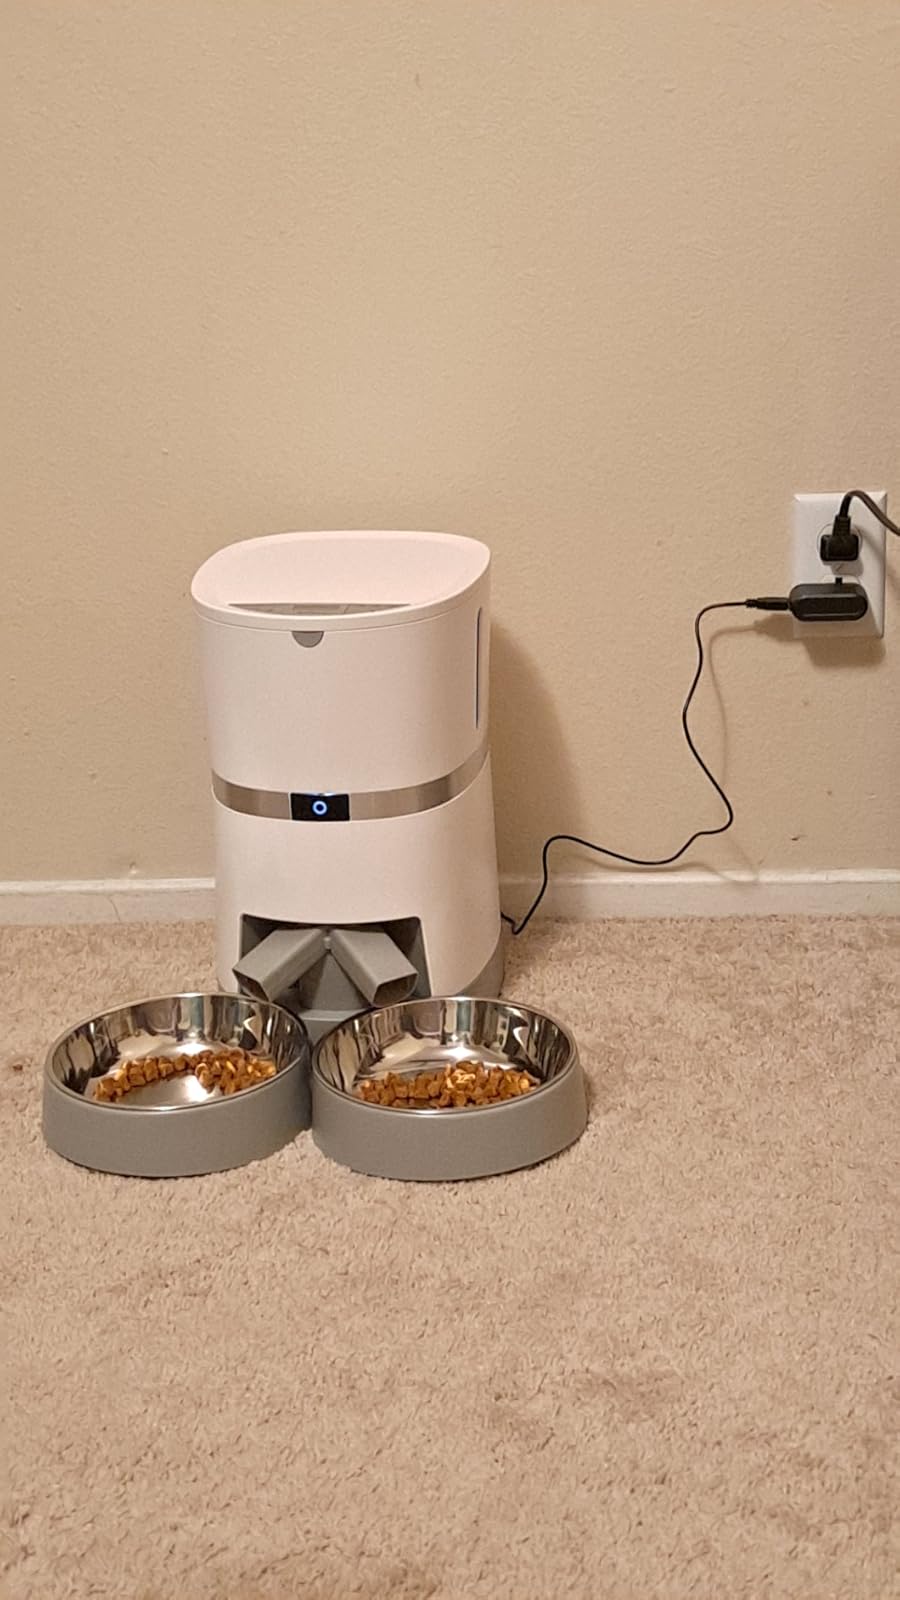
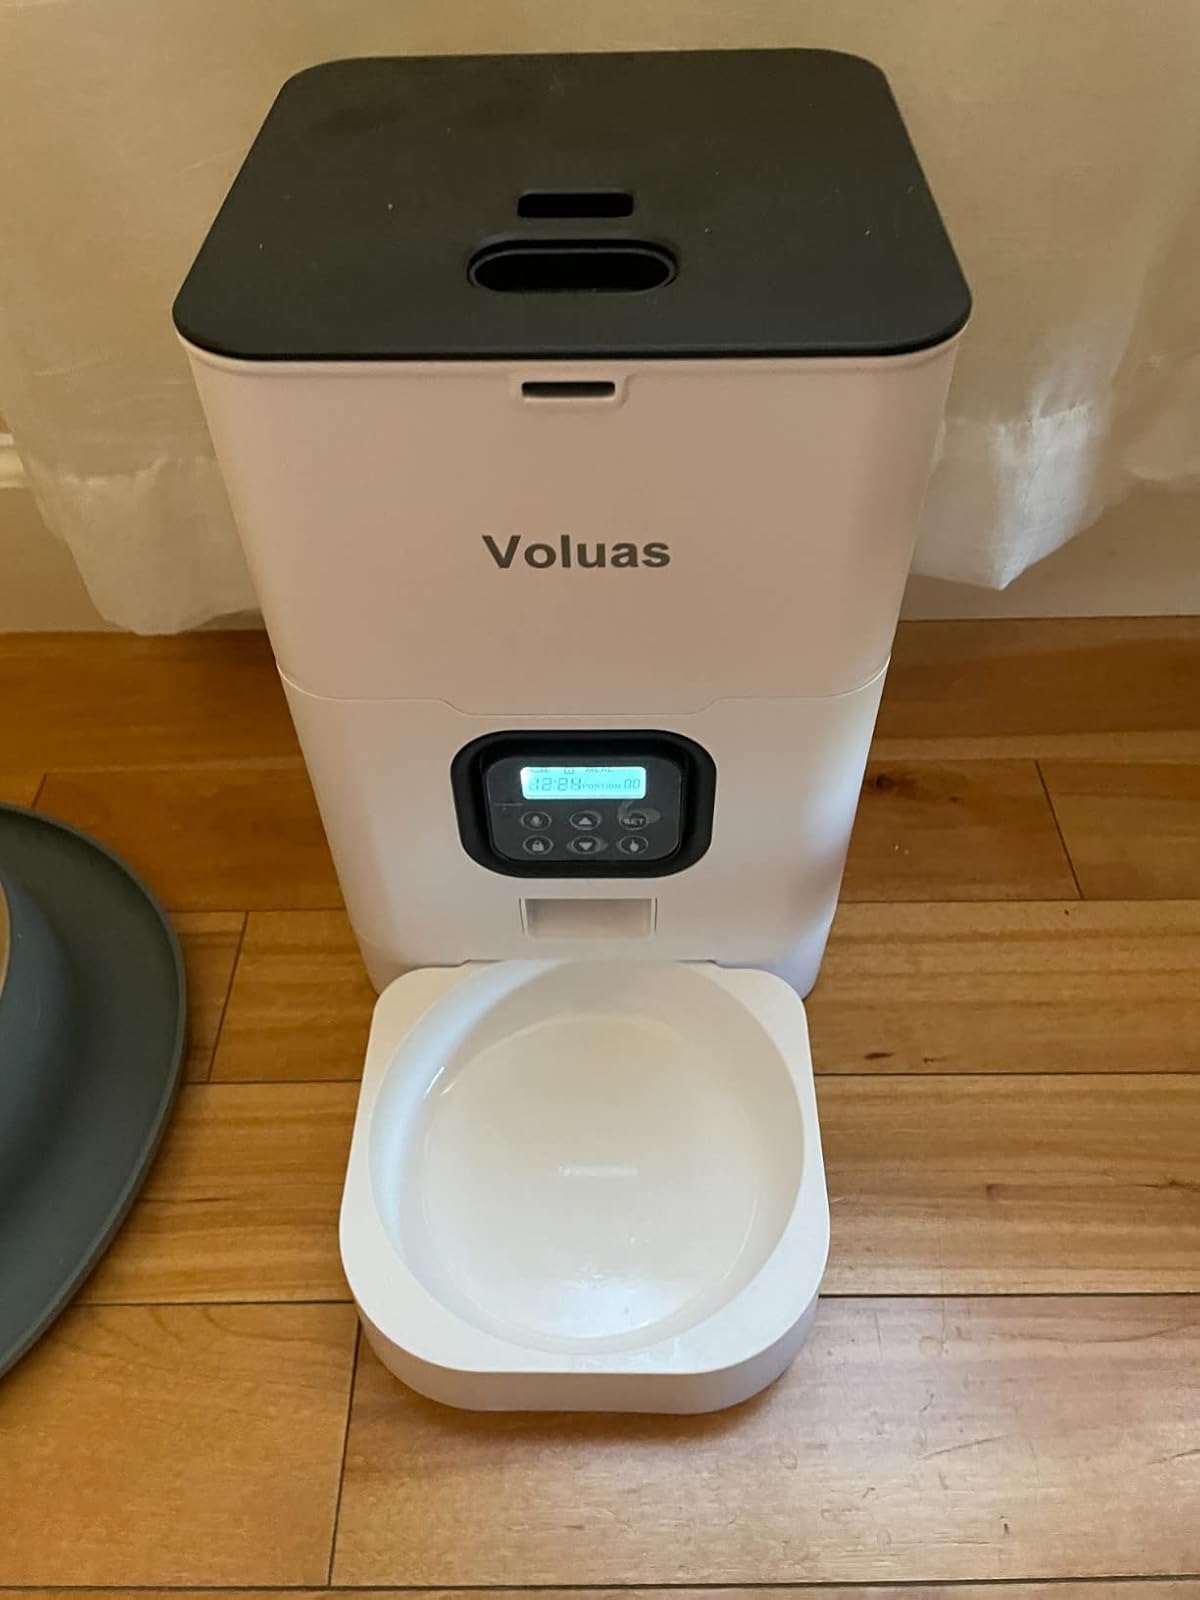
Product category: items_feeder
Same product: no